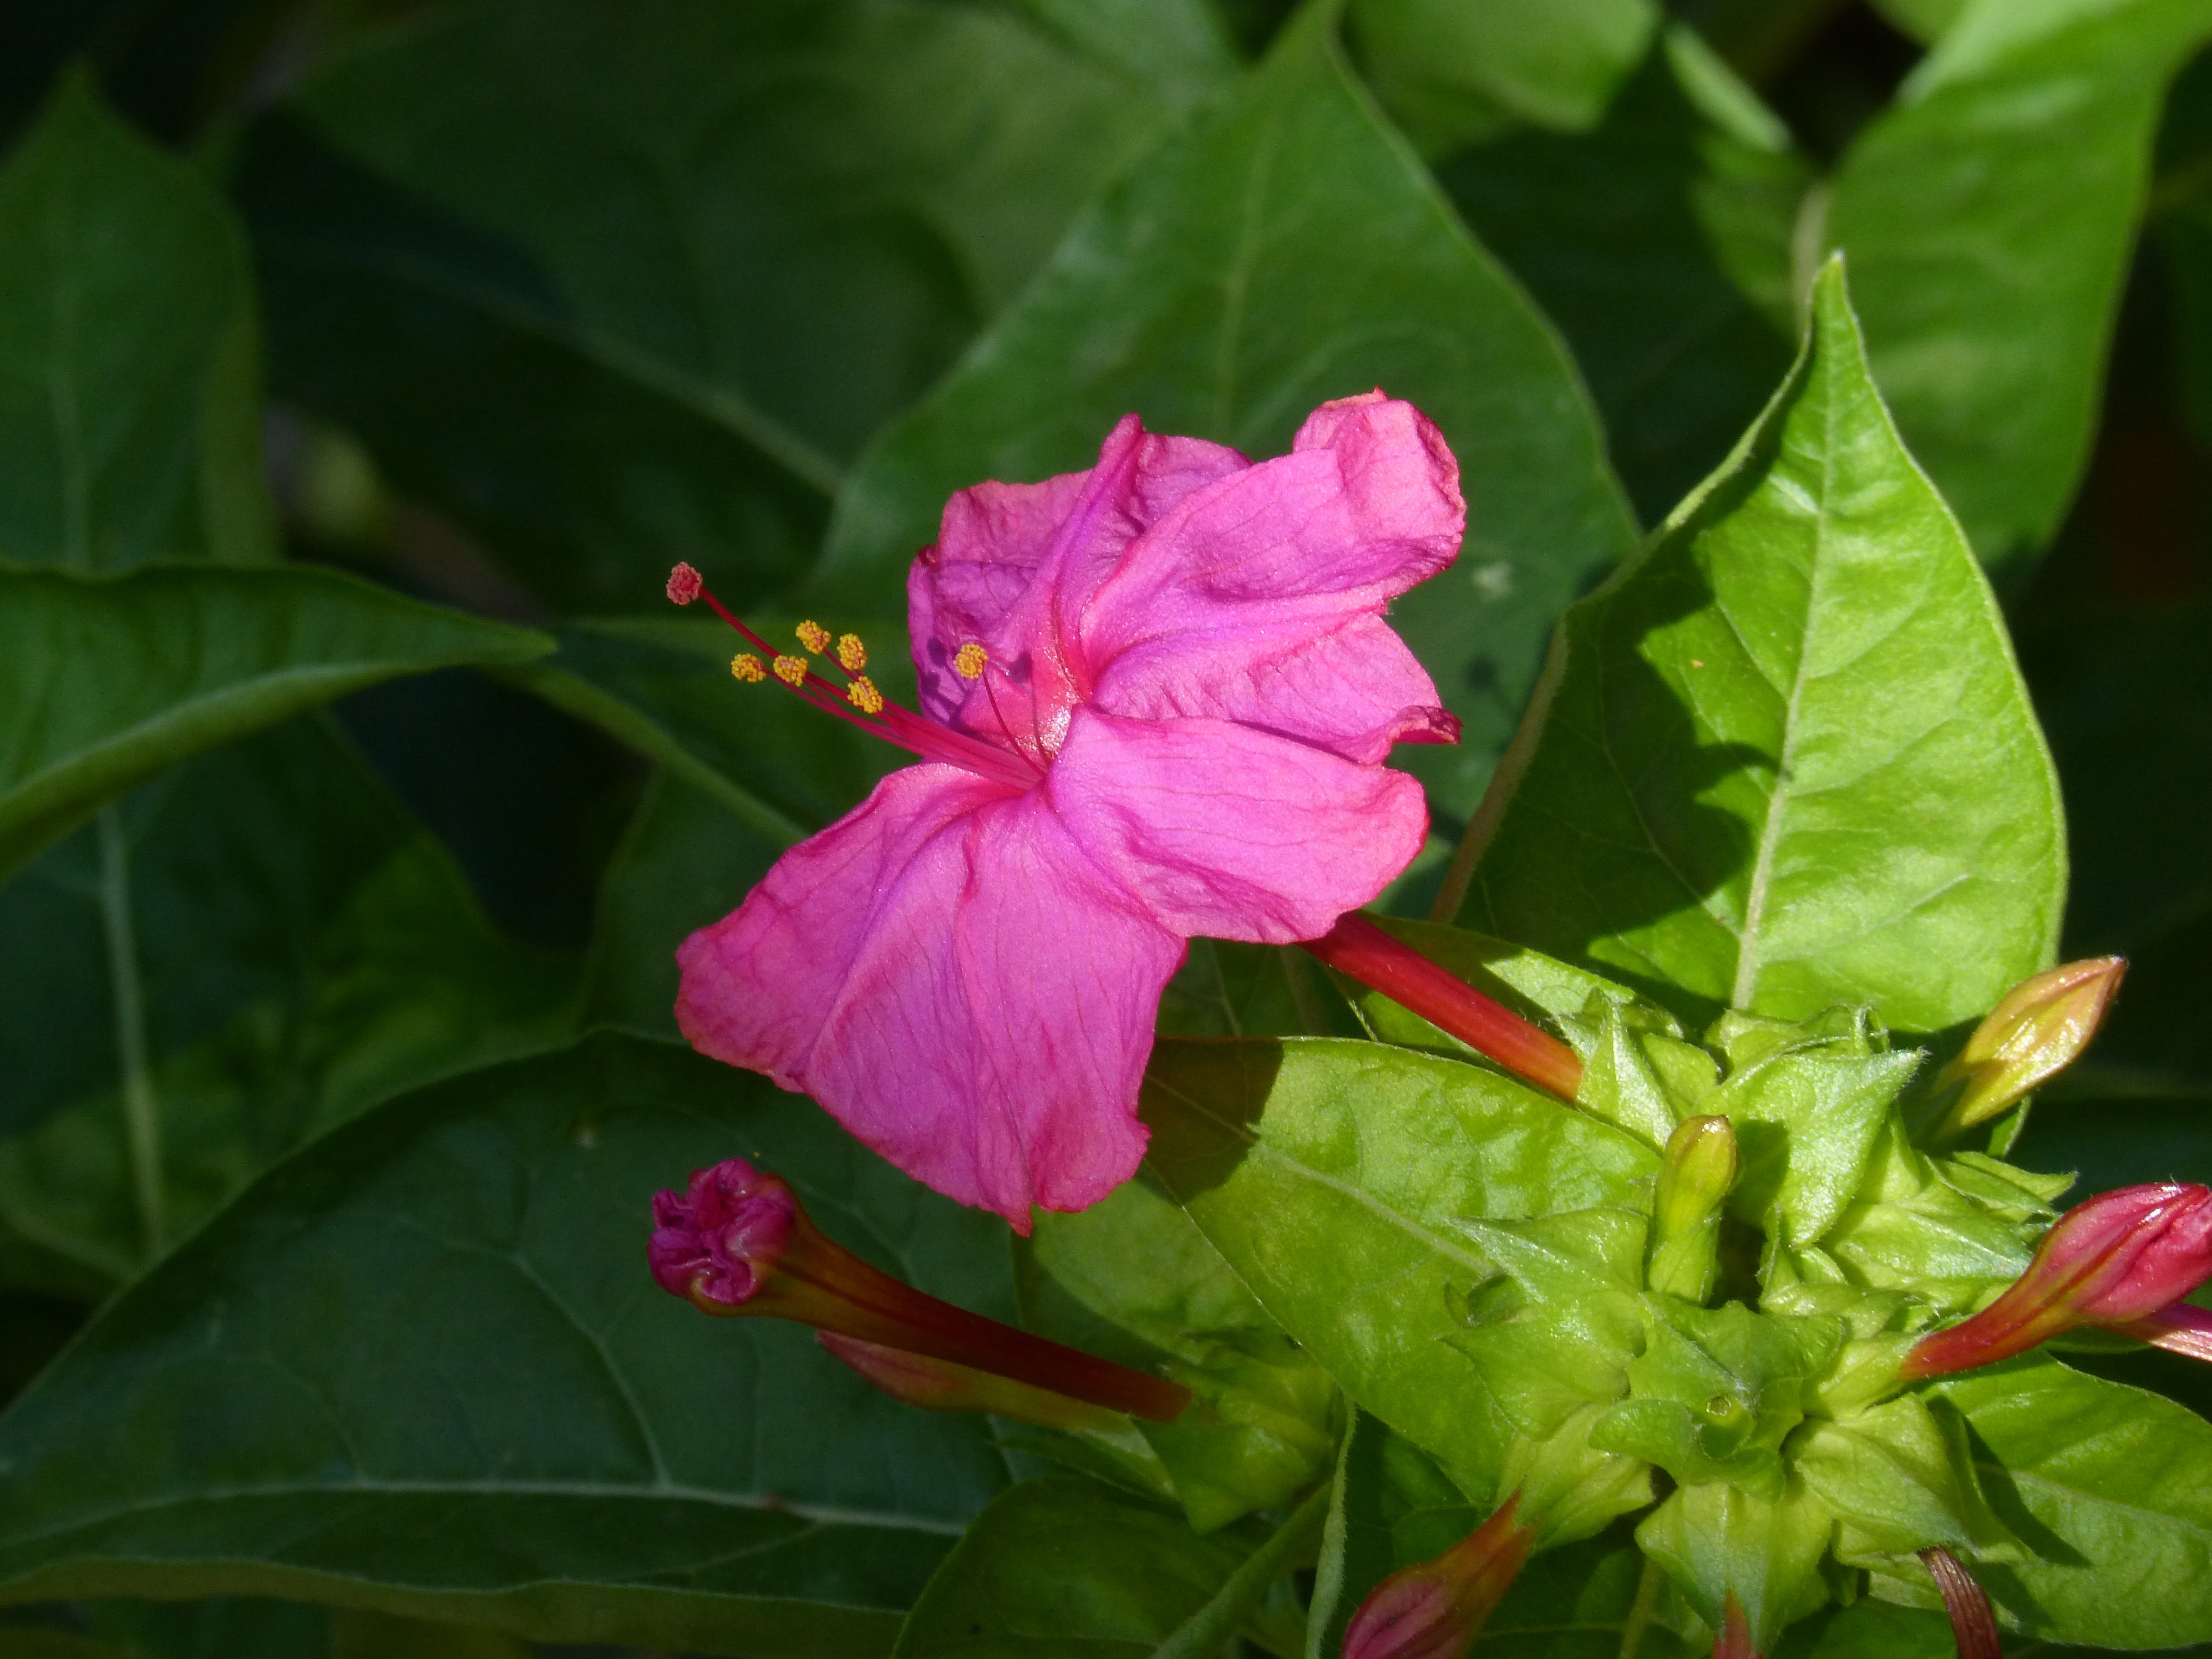
plant, flower, petal, botany, flora, shrub, magenta, hibiscus, flowering plant, ray of sunshine, chinese hibiscus, john's night, land plant, four o clocks, four o clock flower